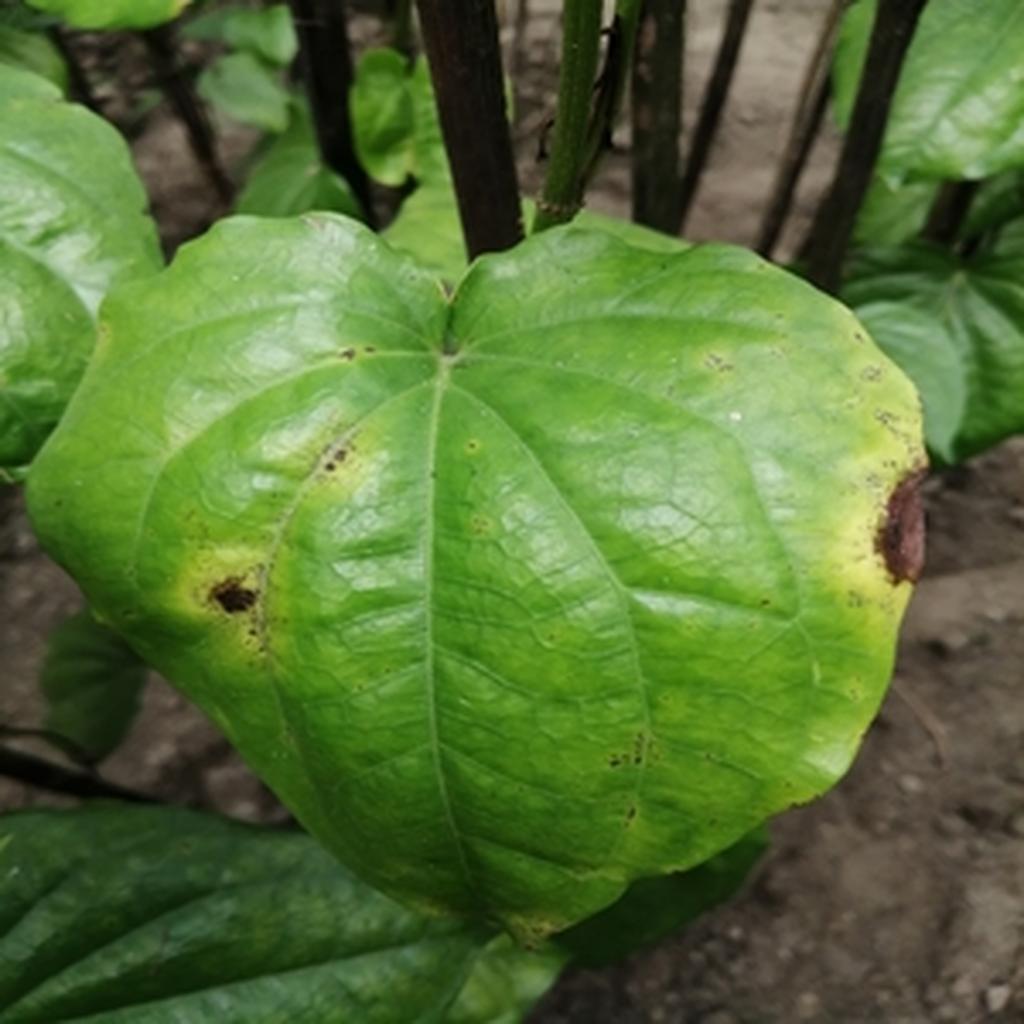
Label: Leaf_Rot